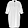
Label: Dress